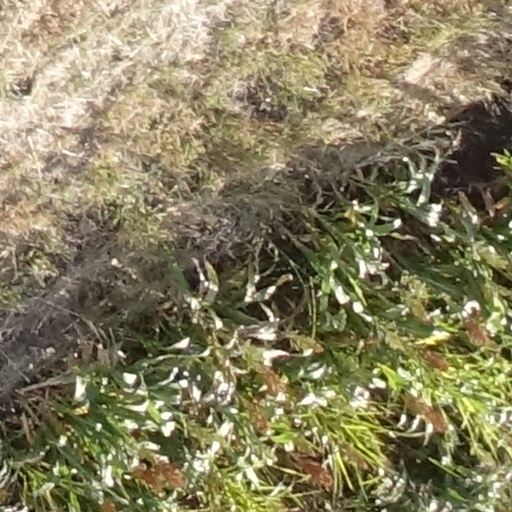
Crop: sorghum